Hartebeest

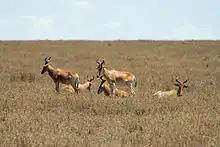
Coke's hartebeest in Serengeti National Park, Tanzania

Mating in hartebeest takes place throughout the year, with one or two peaks that can be influenced by the availability of food. Both males and females reach sexual maturity at one to two years of age. Reproduction varies by the subspecies and local factors. Mating takes place in the territories defended by a single male, mostly in open areas. The males may fight fiercely for dominance, following which the dominant male smells the female's genitalia, and follows her if she is in oestrus. Sometimes a female in oestrus holds out her tail slightly to signal her receptivity, and the male tries to block the female's way. She may eventually stand still and allow the male to mount her. Copulation is brief and is often repeated, sometimes twice or more in a minute. Any intruder at this time is chased away. In large herds, females often mate with several males.